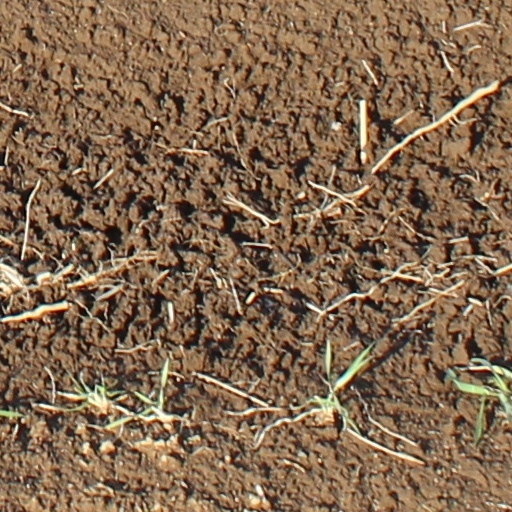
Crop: wheat